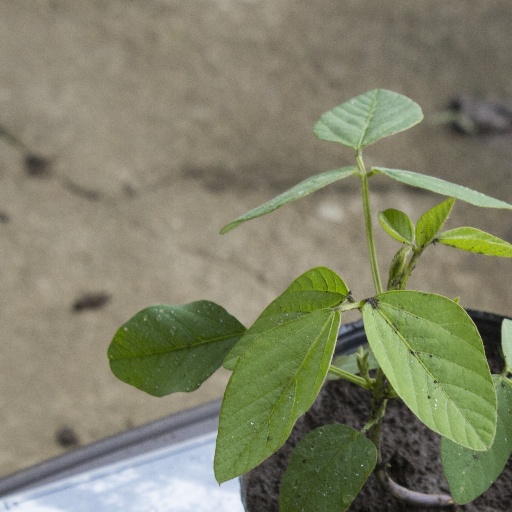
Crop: soybean